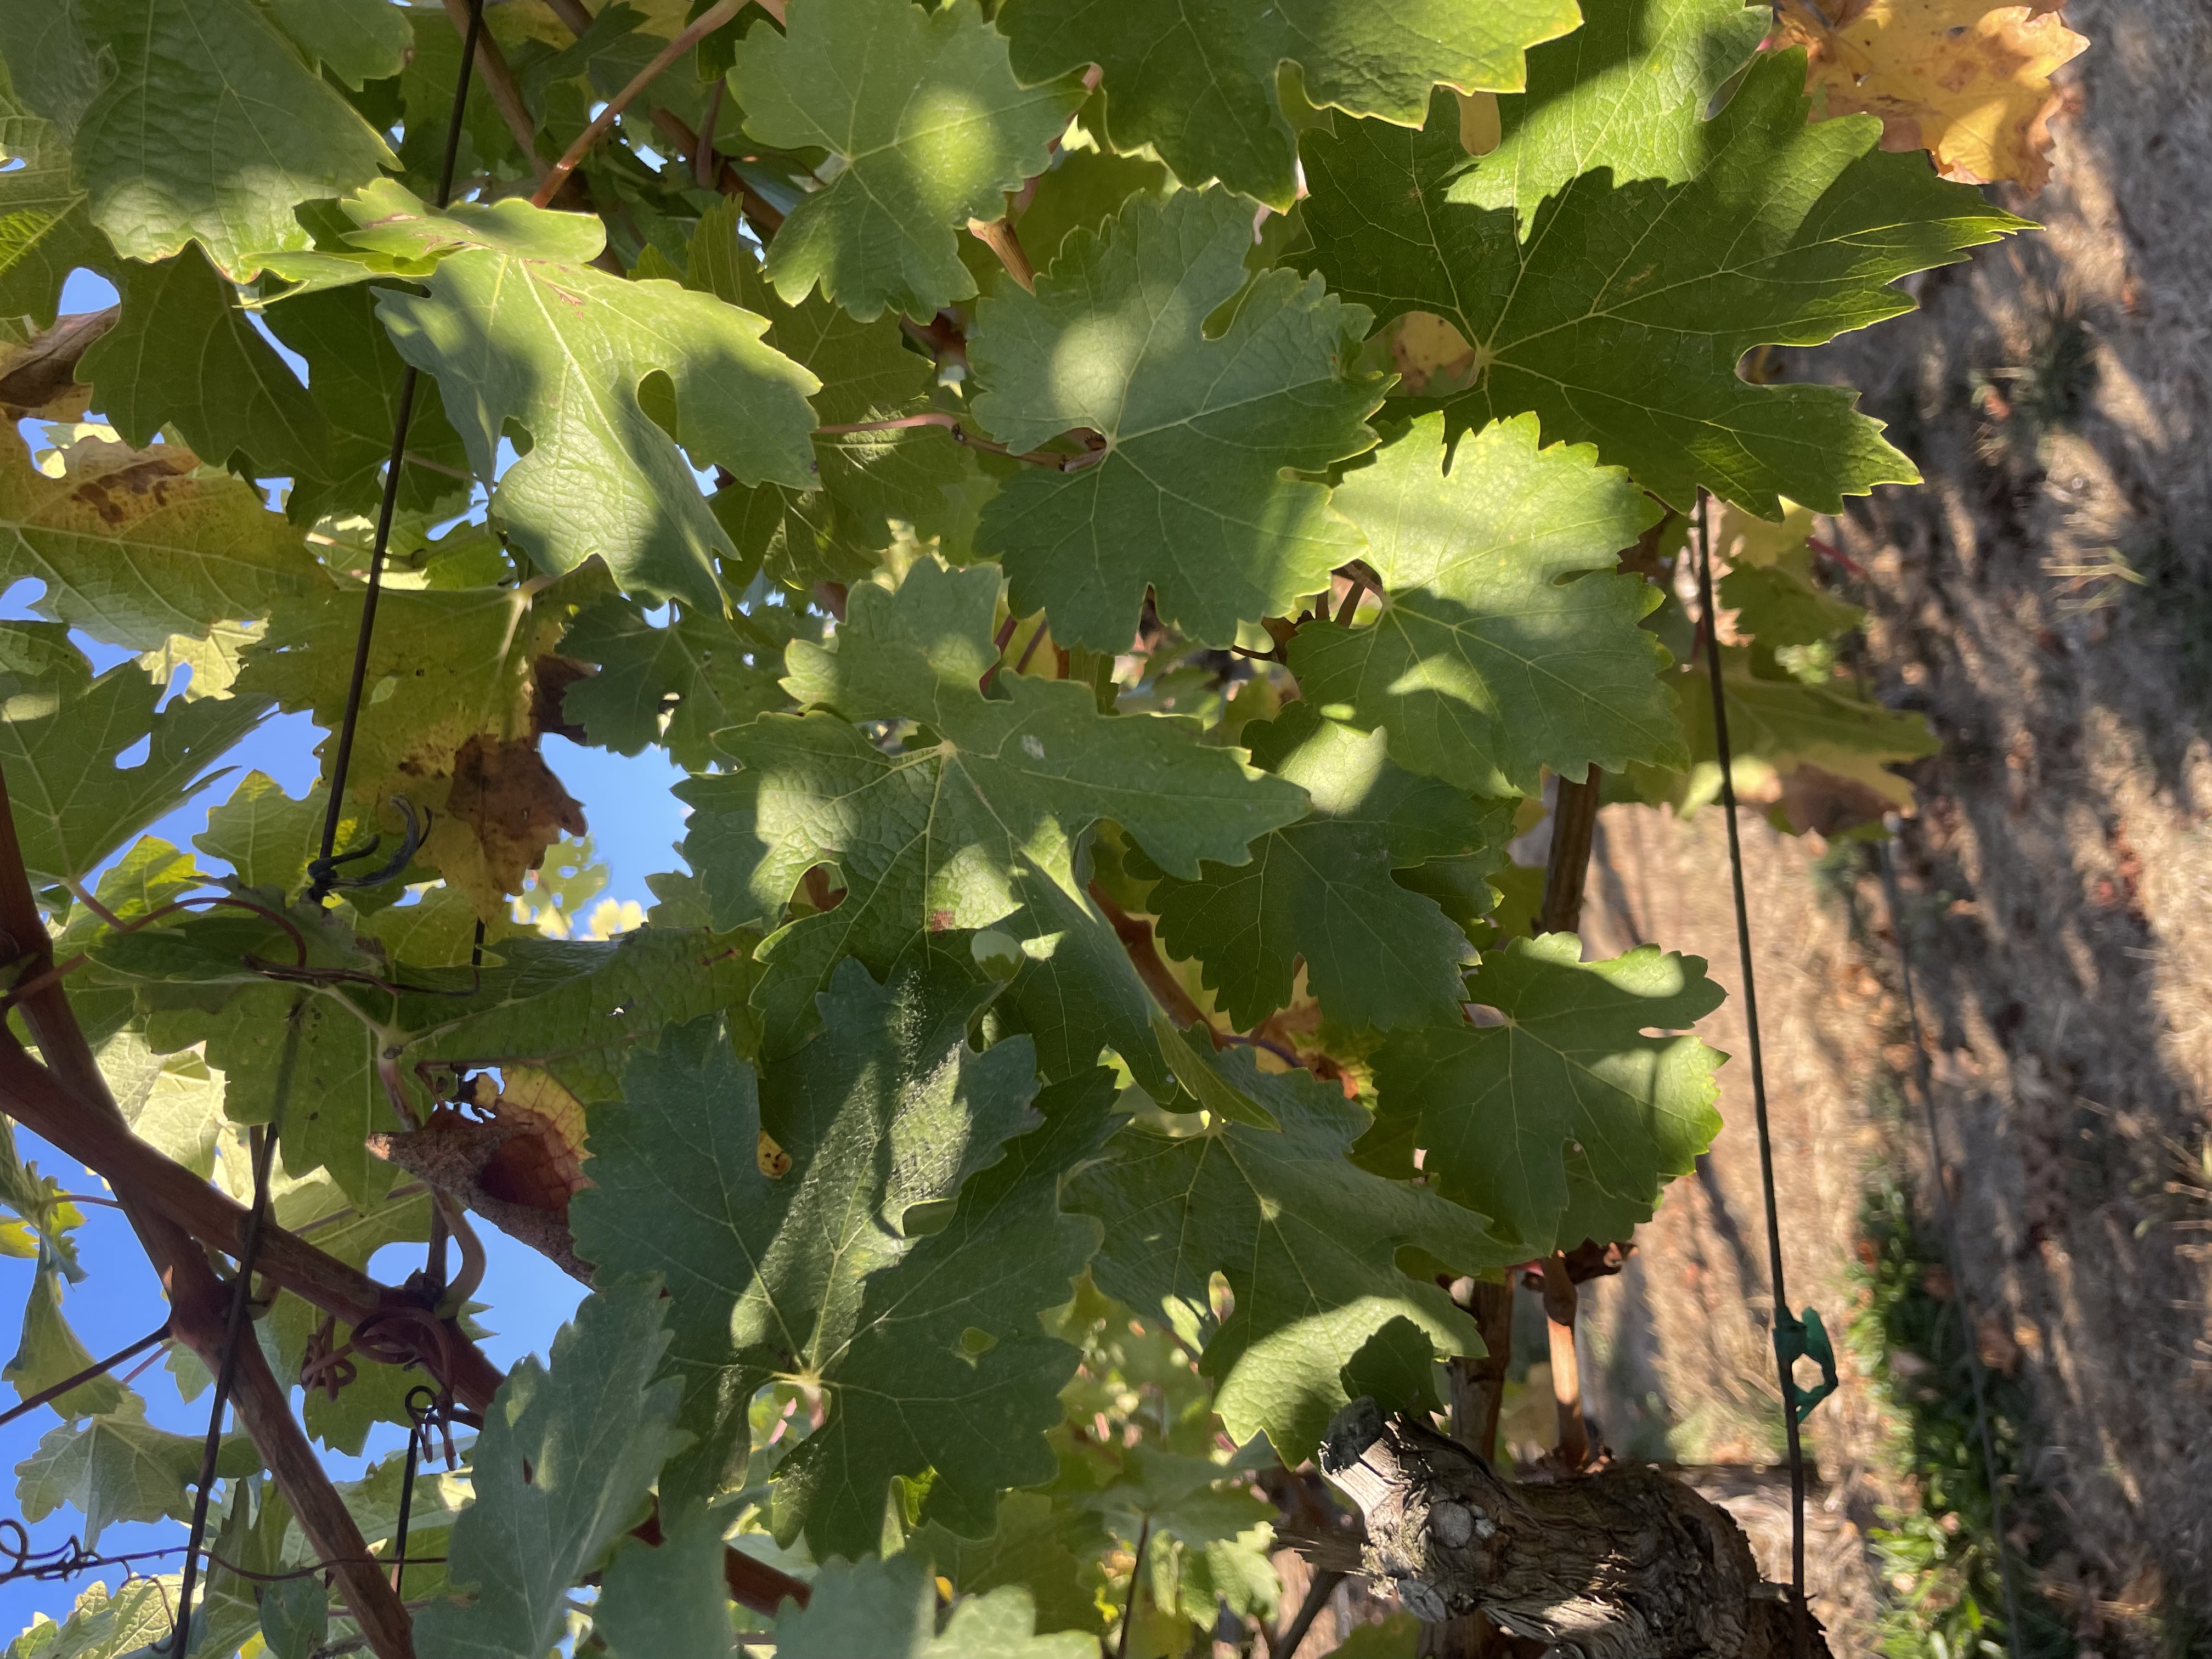
Label: No Virus